Sihlfeld

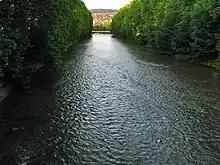
Sihl river in Sihlfeld quarter

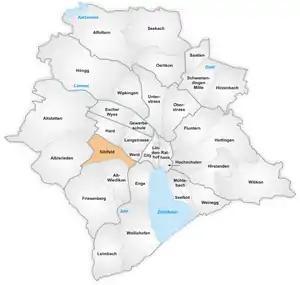
The quarter of Sihlfeld in Zürich.

Sihlfeld is a quarter in the district 3 of Zürich.